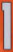
Number: 1